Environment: real
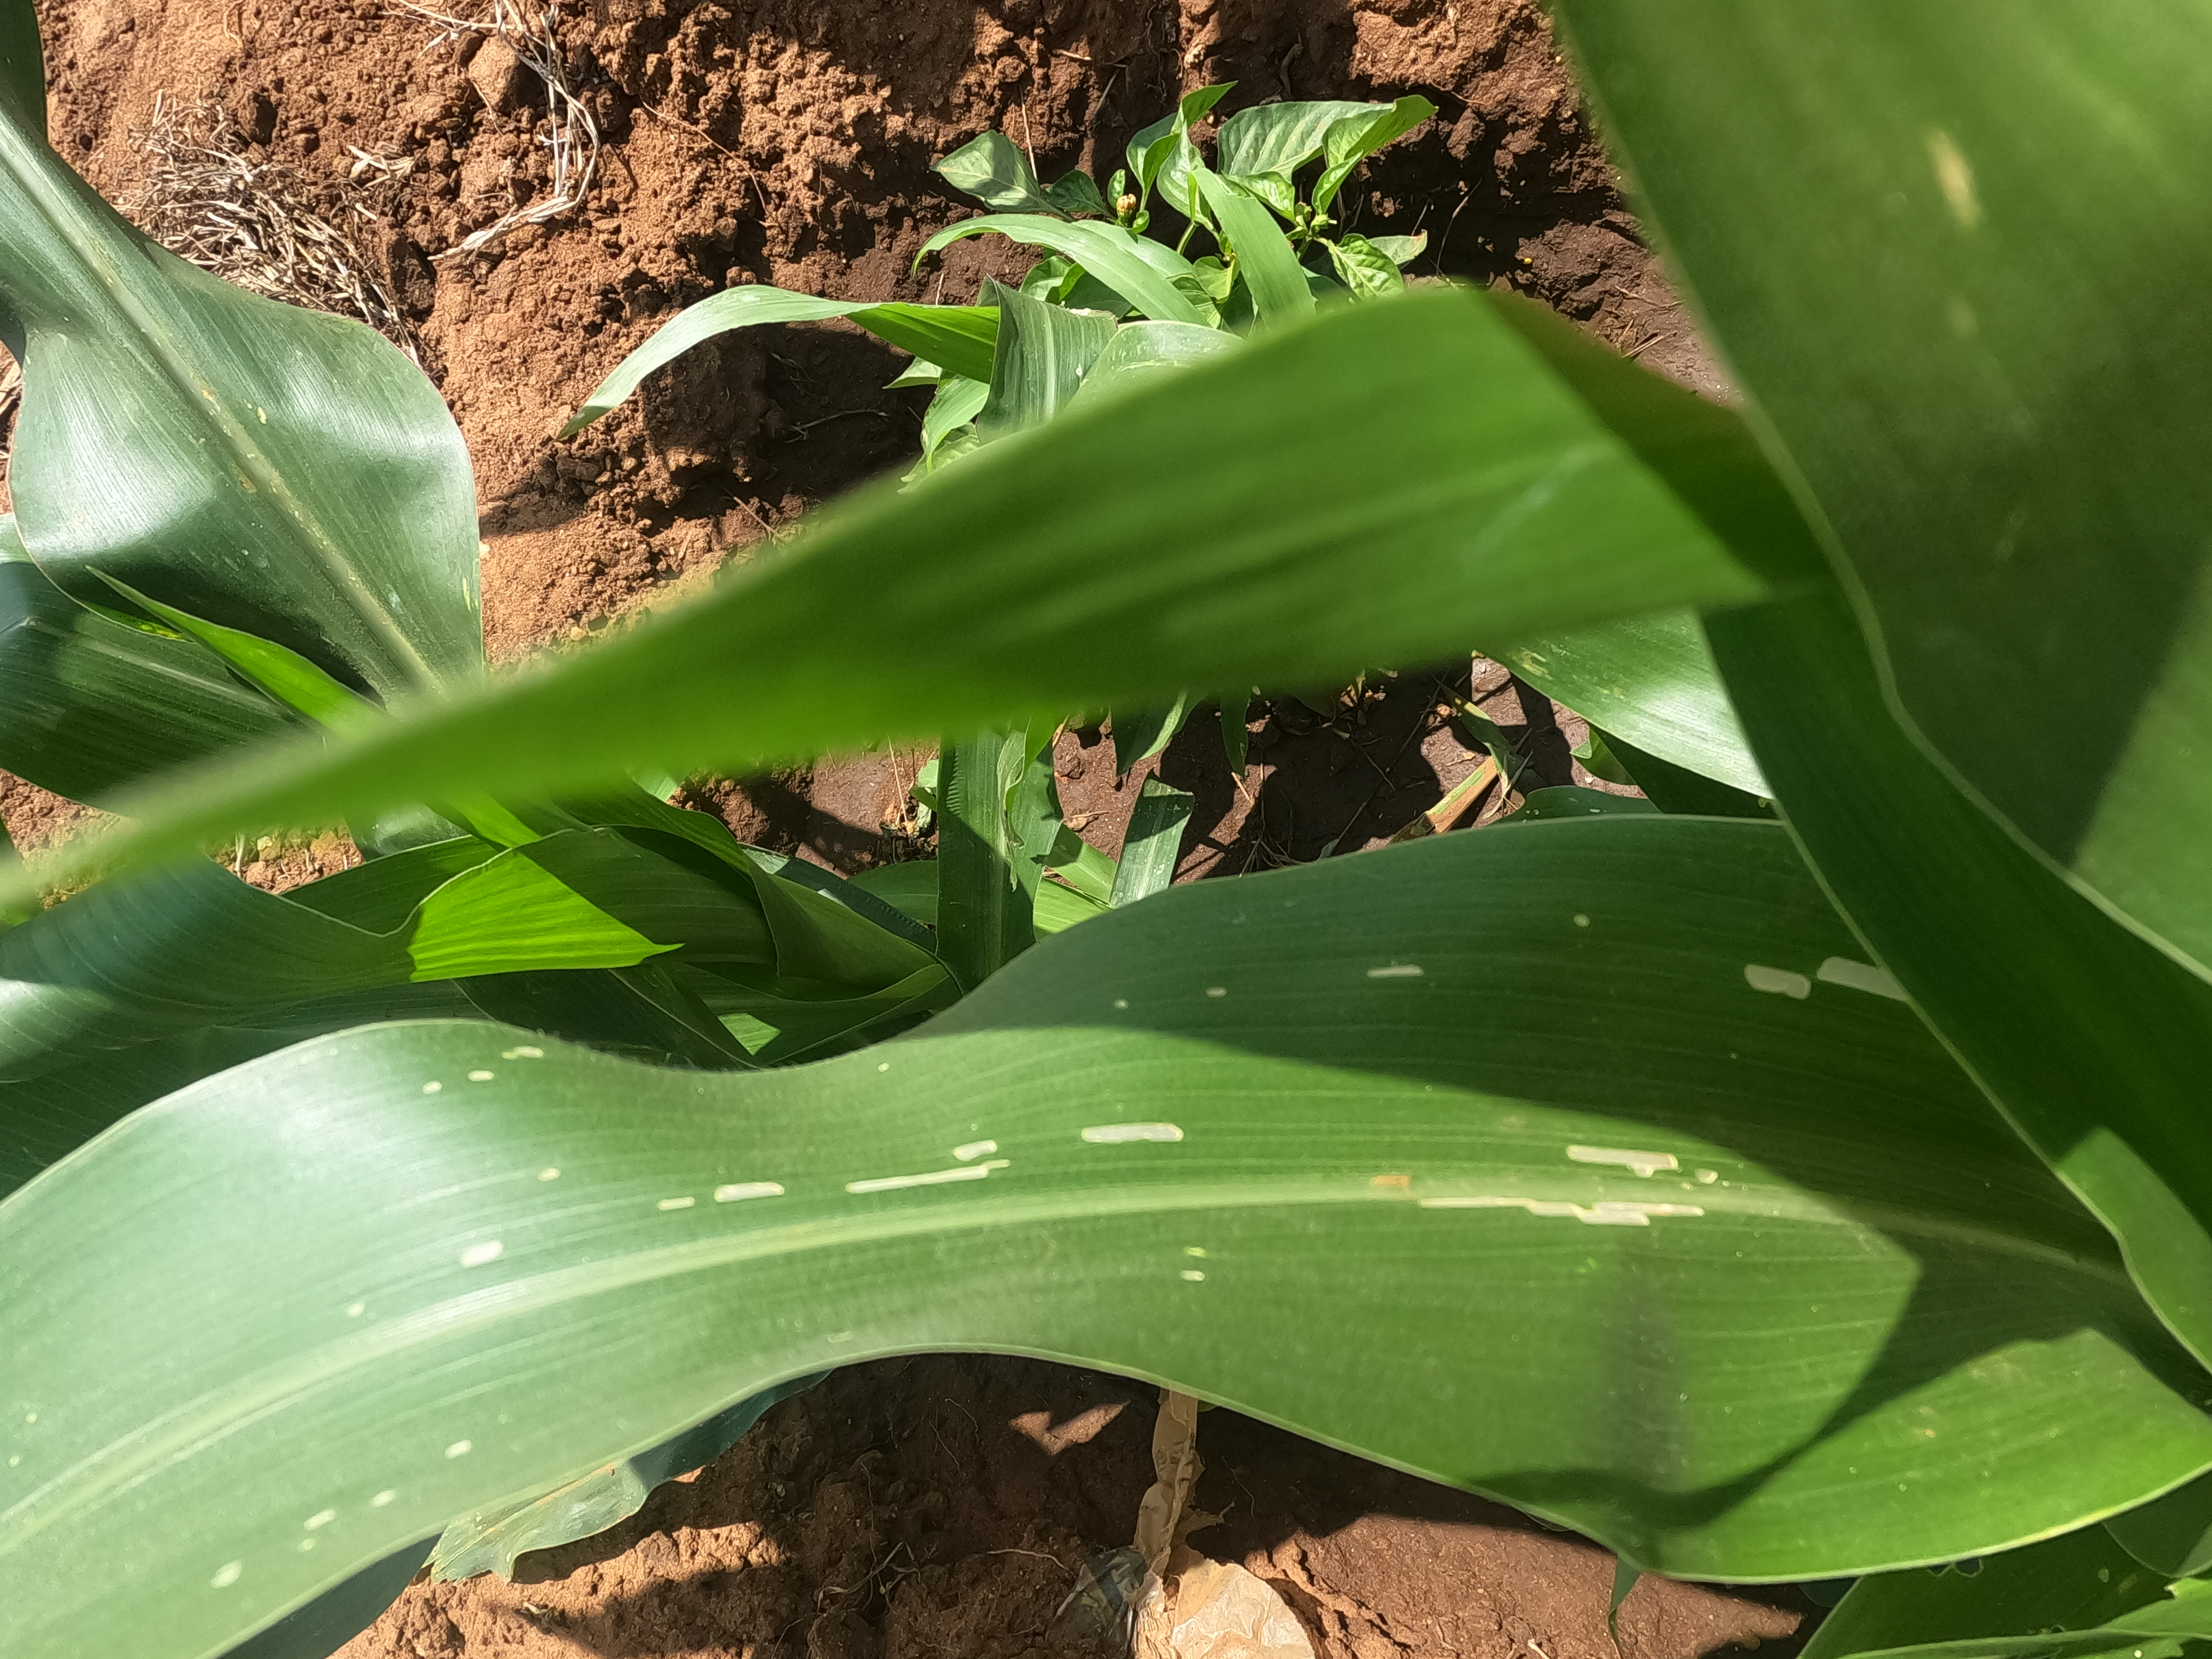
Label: fall_armyworm